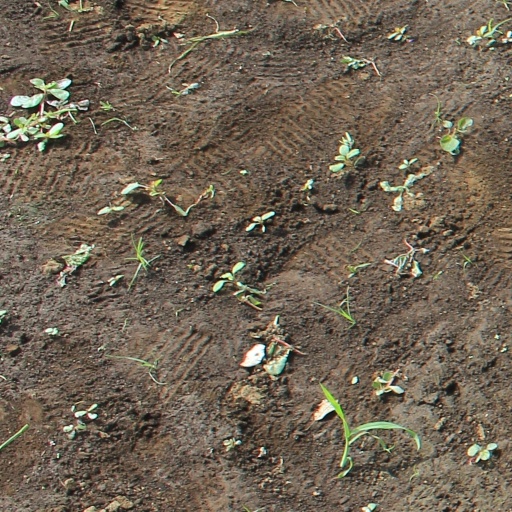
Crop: soybean